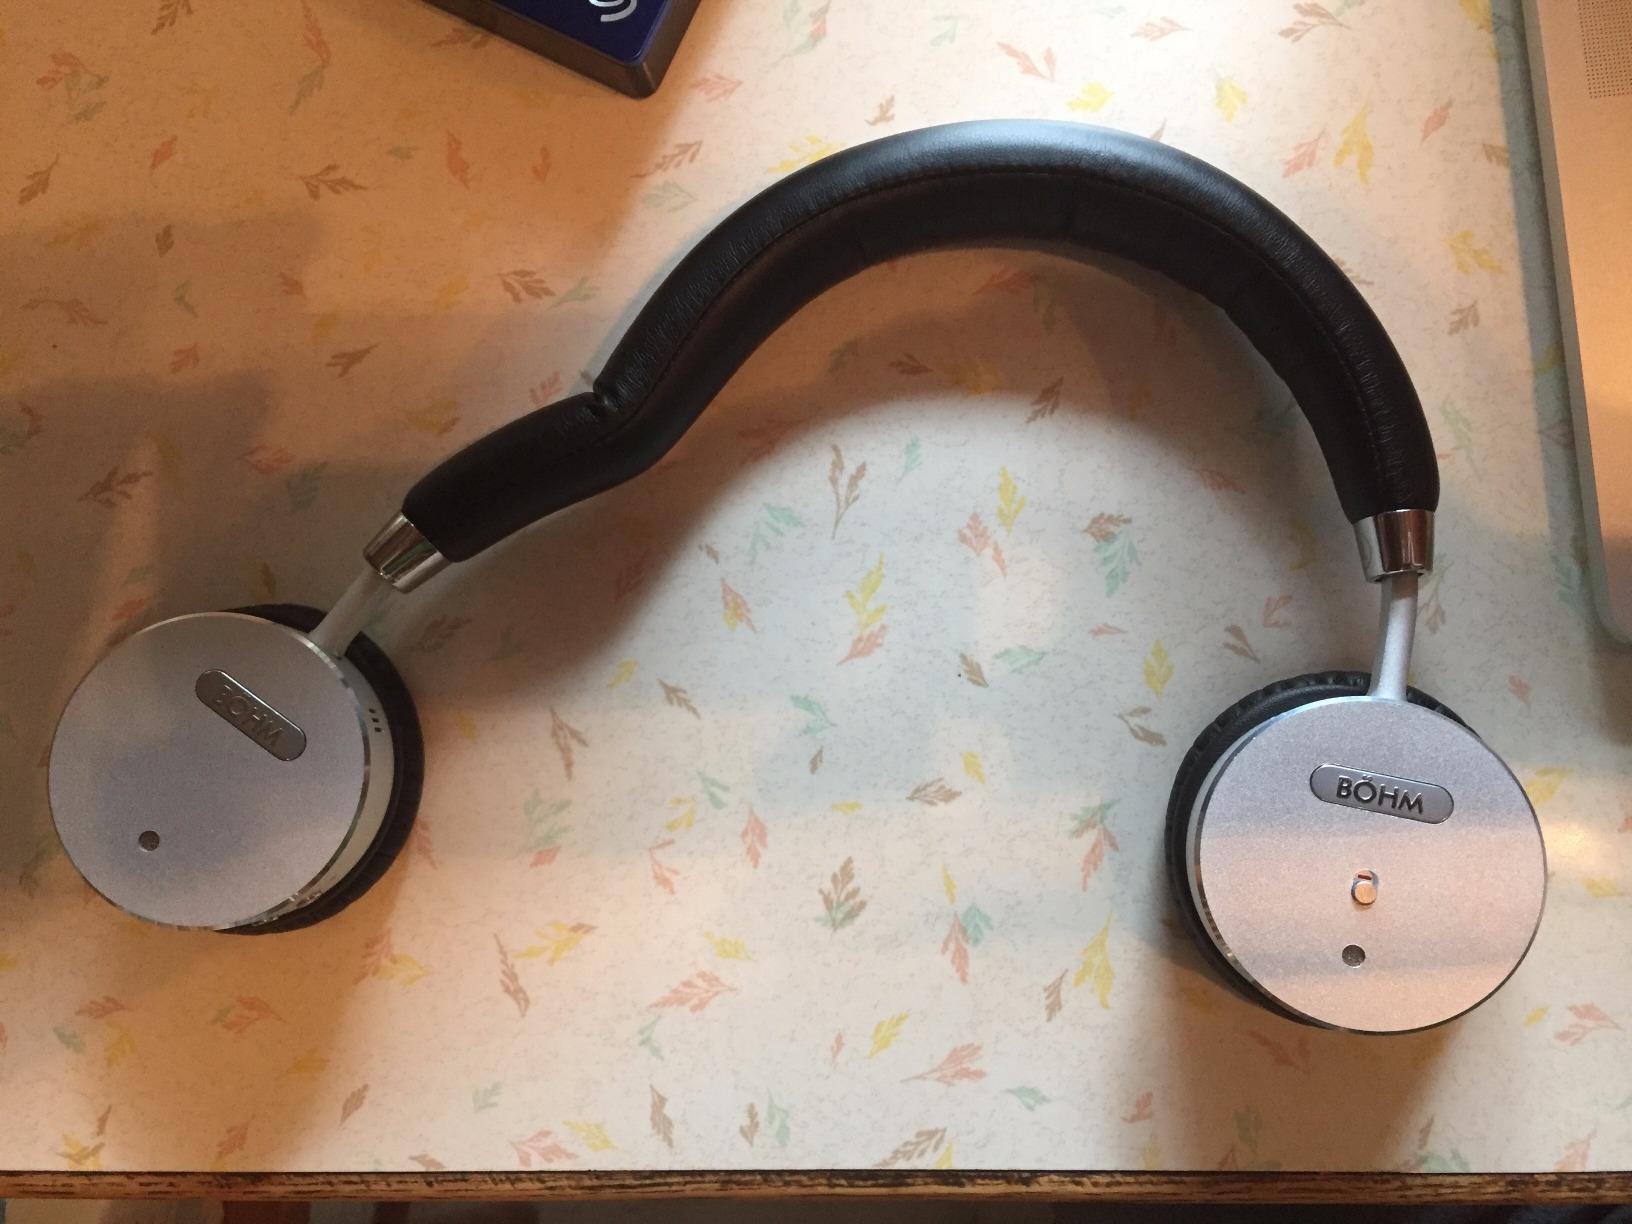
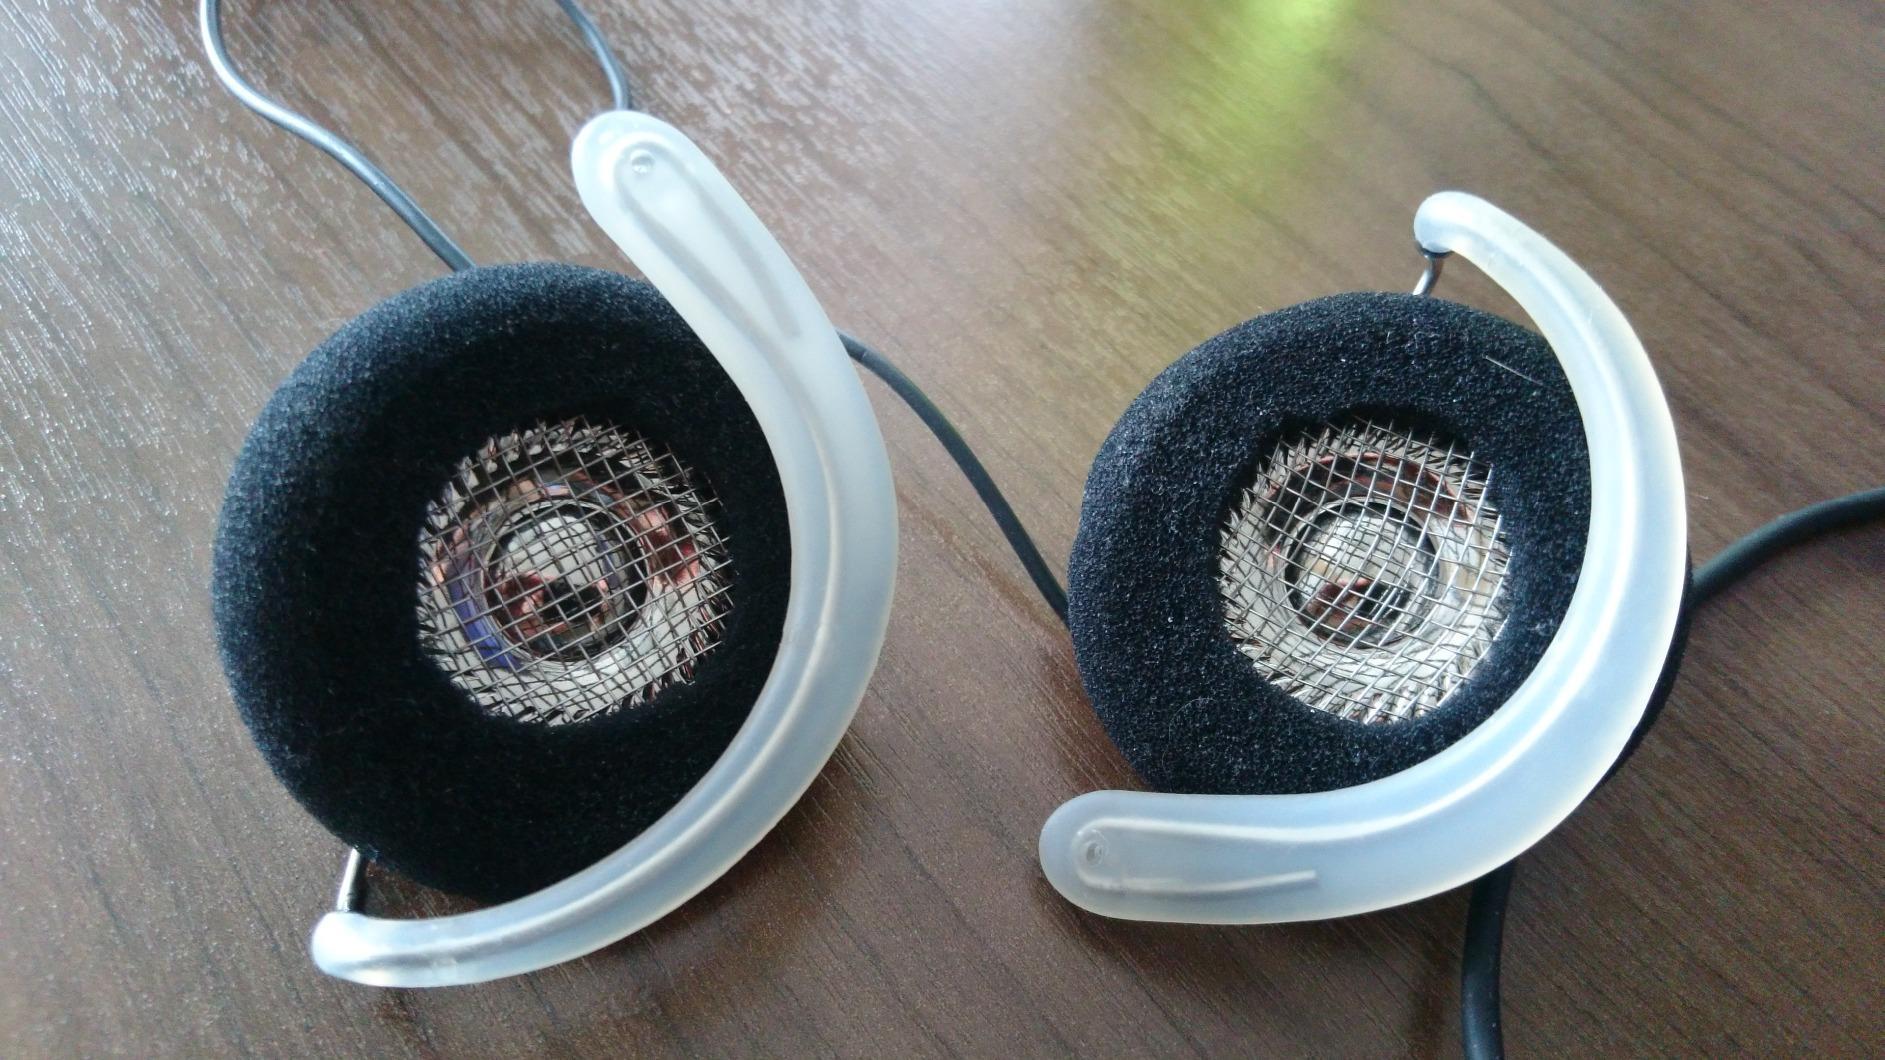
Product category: headphones
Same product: no